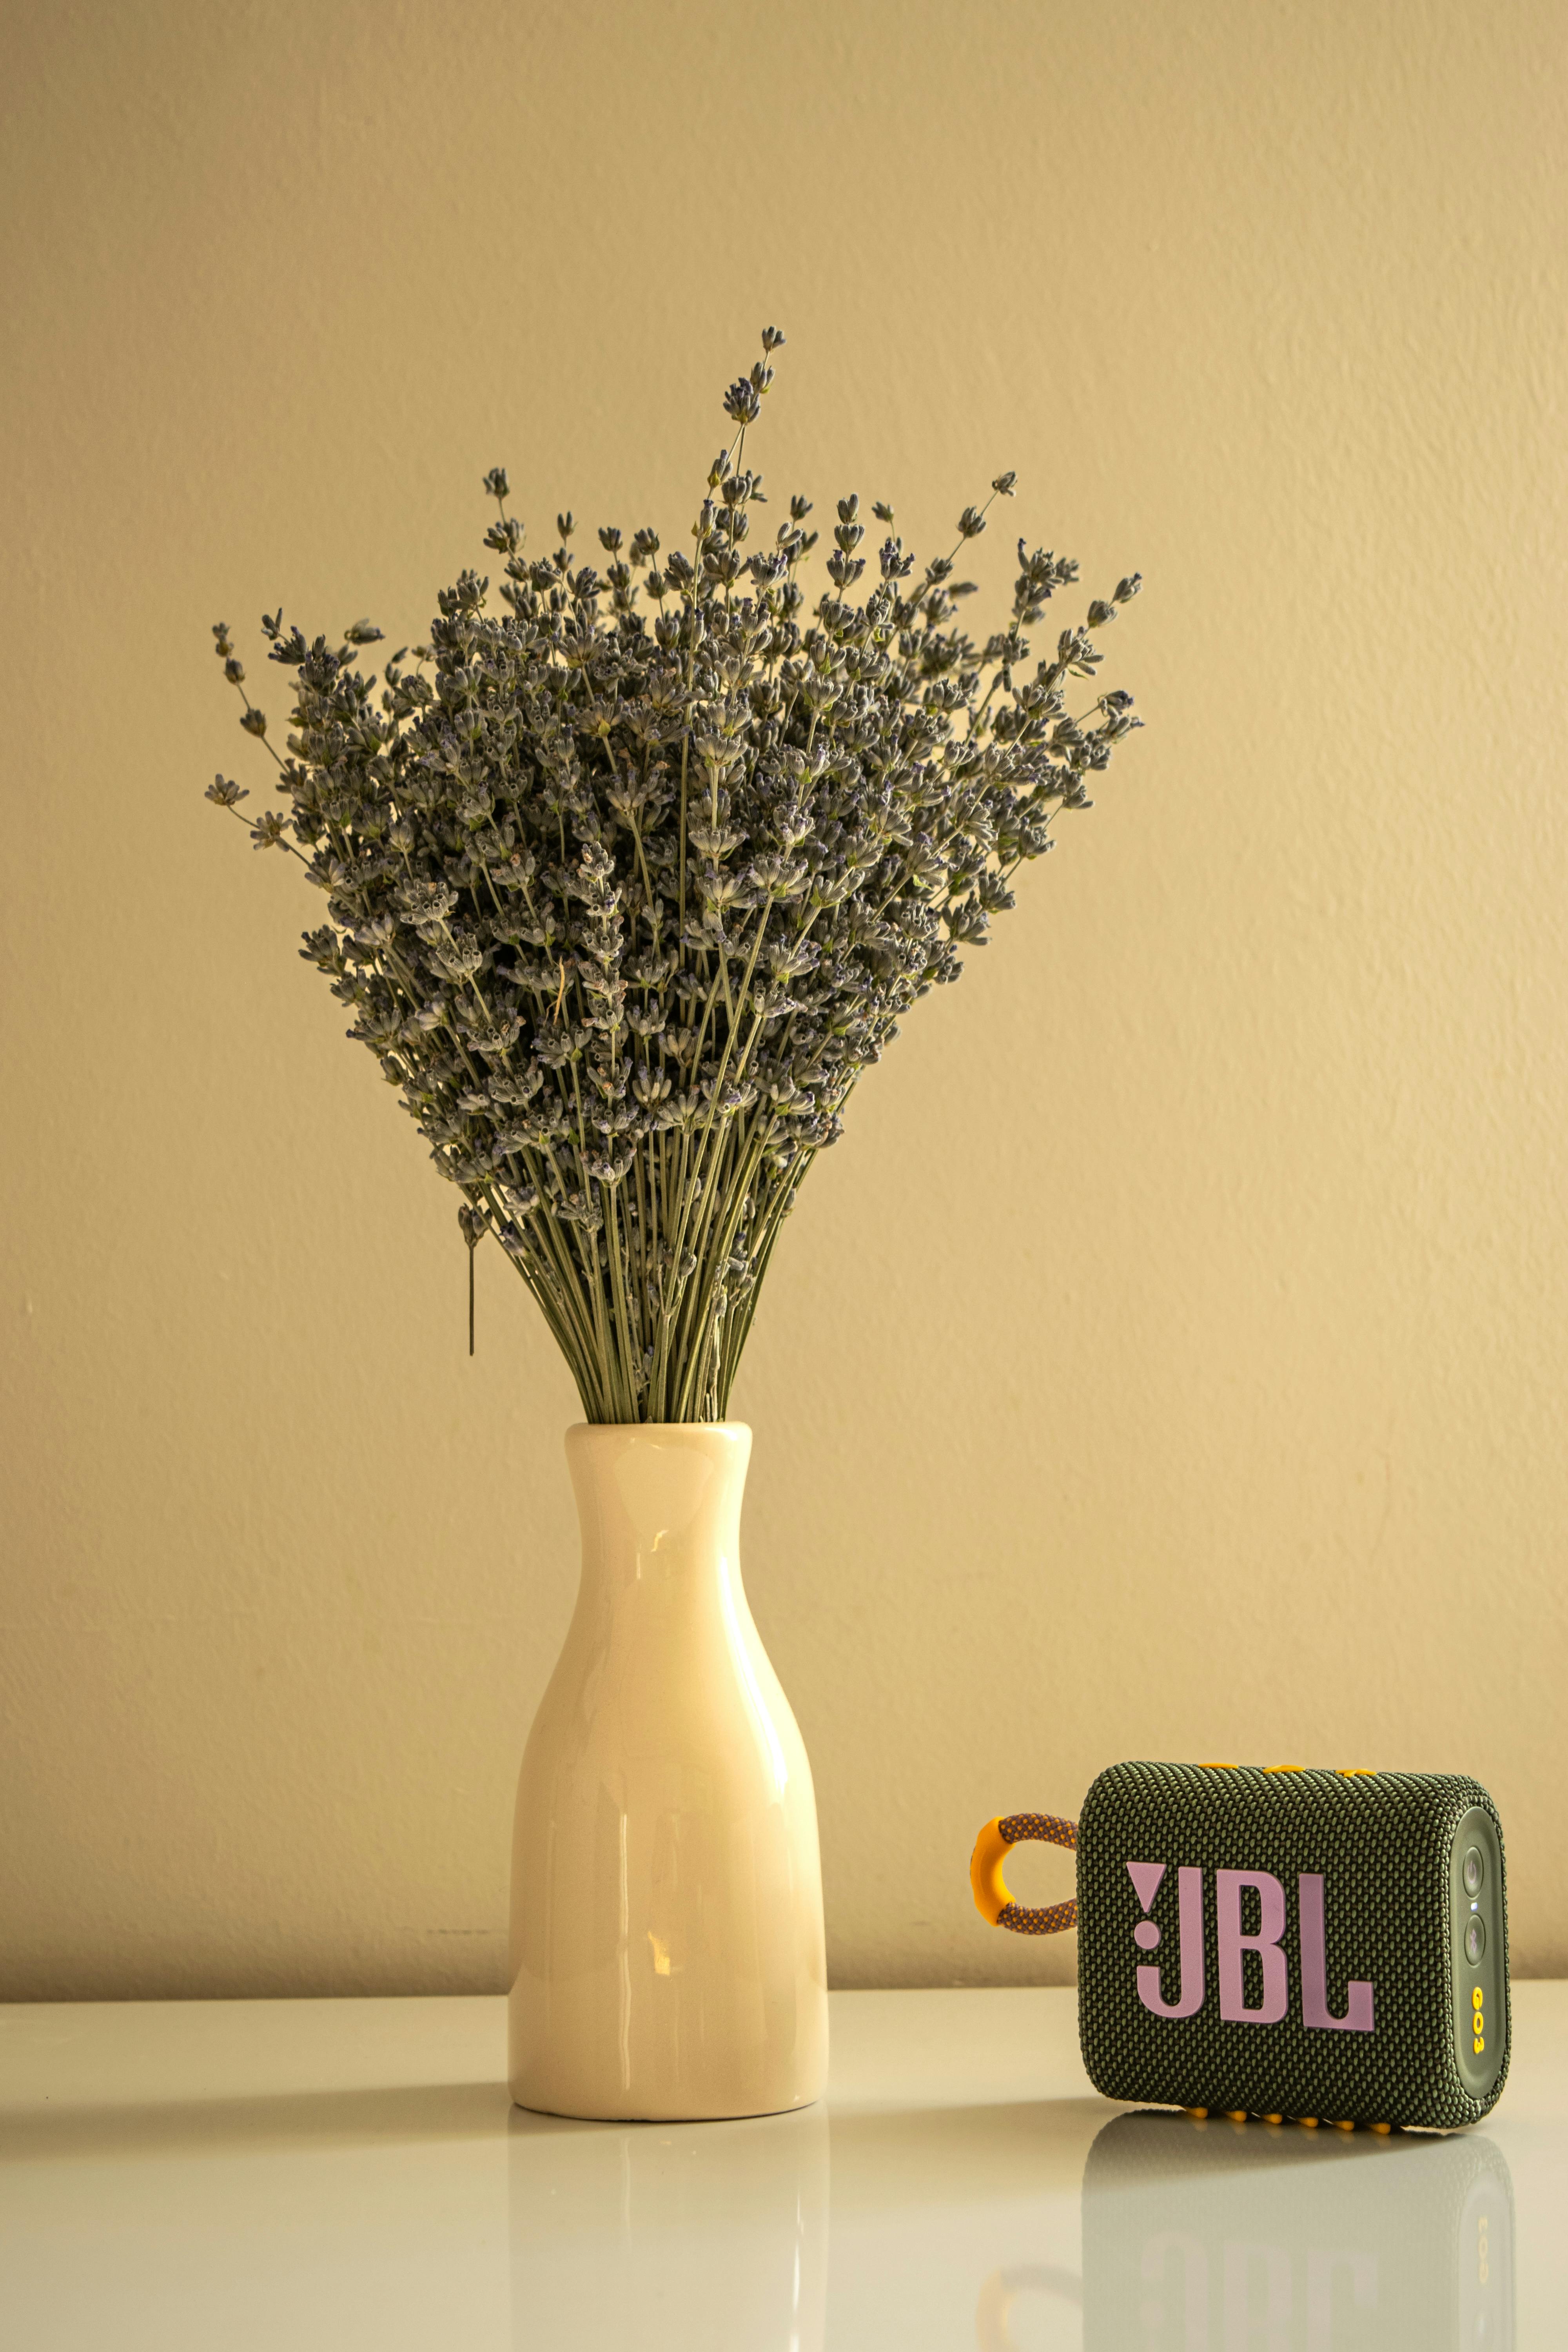
natural, art, plant, vase, product, branch, twig, wood, artifact, tree, Tints and shades, grass, rectangle, room, flower arranging, cut flowers, still life photography, font, floral design, serveware, flowering plant, interior design, still life, plant stem, lighting accessory, wallpaper, Pedicel, light fixture, herb, home accessories, flooring, measuring instrument, glass, logo, shadow